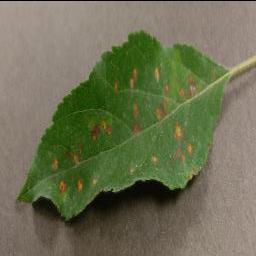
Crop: apple
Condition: cedar_rust